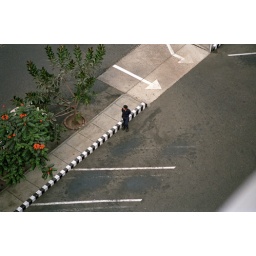
Zebra stripes, orange flowers, and men in black suits